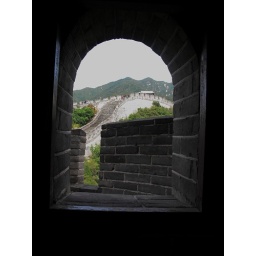
Looking out a tower window in the Great Wall of China, north of Beijing, China